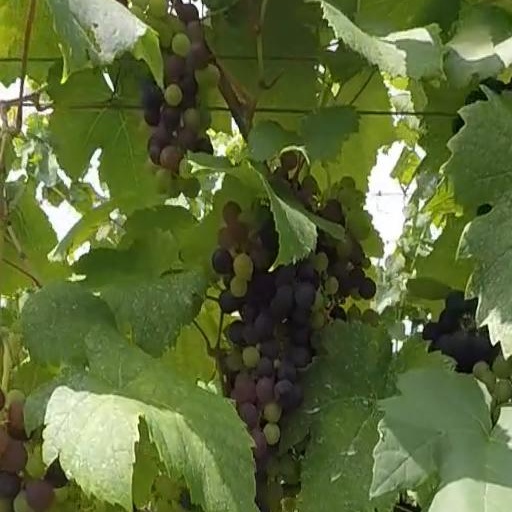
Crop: grape